Military of Mycenaean Greece

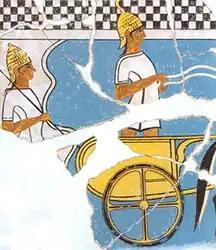
Chariot depiction in a fresco from Pylos, c. 1350 BC

A representative piece of Mycenaean armor is the Dendra panoply (c. 1450–1400 BC) which consisted of a cuirass of a complete set made up of several elements of bronze. It was flexible and comfortable enough to be used for fighting on foot, while the total weight of the armor is around 18 kg (about 40 lb). Important evidence of Mycenaean armor has also been found in Thebes (c. 1350–1250 BC), which include a pair of shoulder guards, smaller than those from Dendra, with additional plates protecting the upper arms, attached to the lower edge of the shoulder guards.